Crucifixion with the Virgin and St John

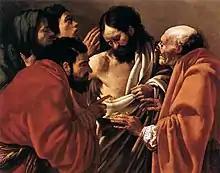
"The Incredulity of Saint Thomas", oil on canvas, 108.8 x 136.5 cm, Rijksmuseum, Amsterdam

Although the date is partly illegible, stylistically it comes closest to Ter Brugghen's "Saint Sebastian Tended by Irene" at the Allen Memorial Art Museum in Oberlin, which is dated 1625. It was probably commissioned for a chapel or private church, although some contention has existed over whether this would have been Catholic or Protestant.